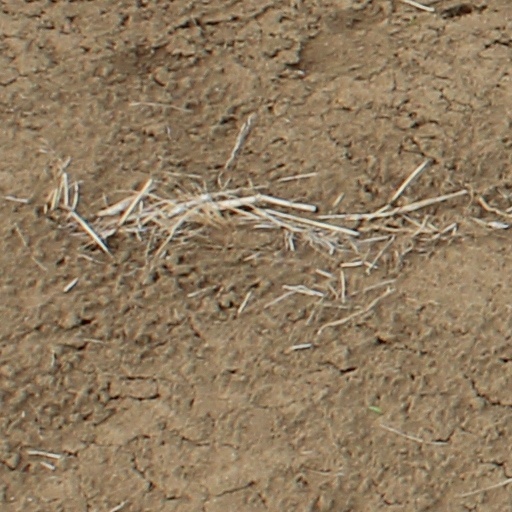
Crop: wheat